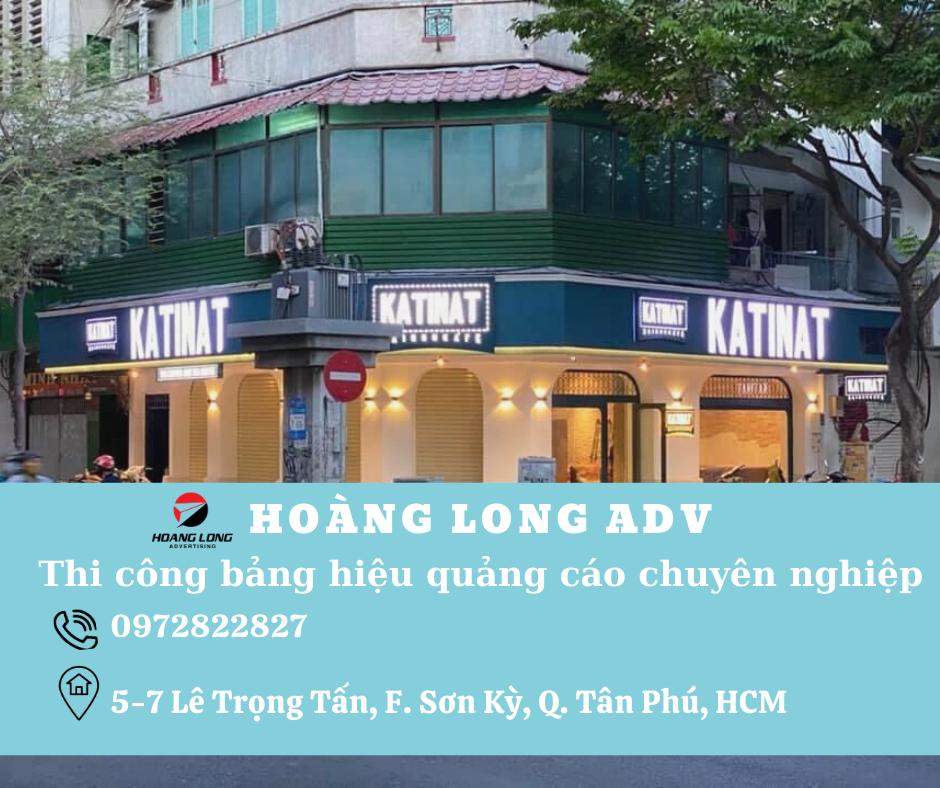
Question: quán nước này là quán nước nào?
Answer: quán katinat